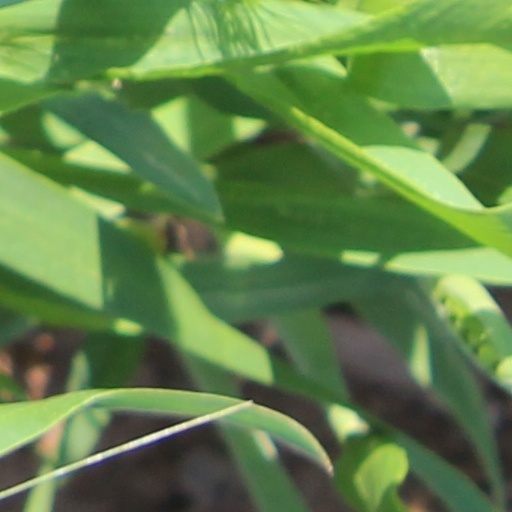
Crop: wheat